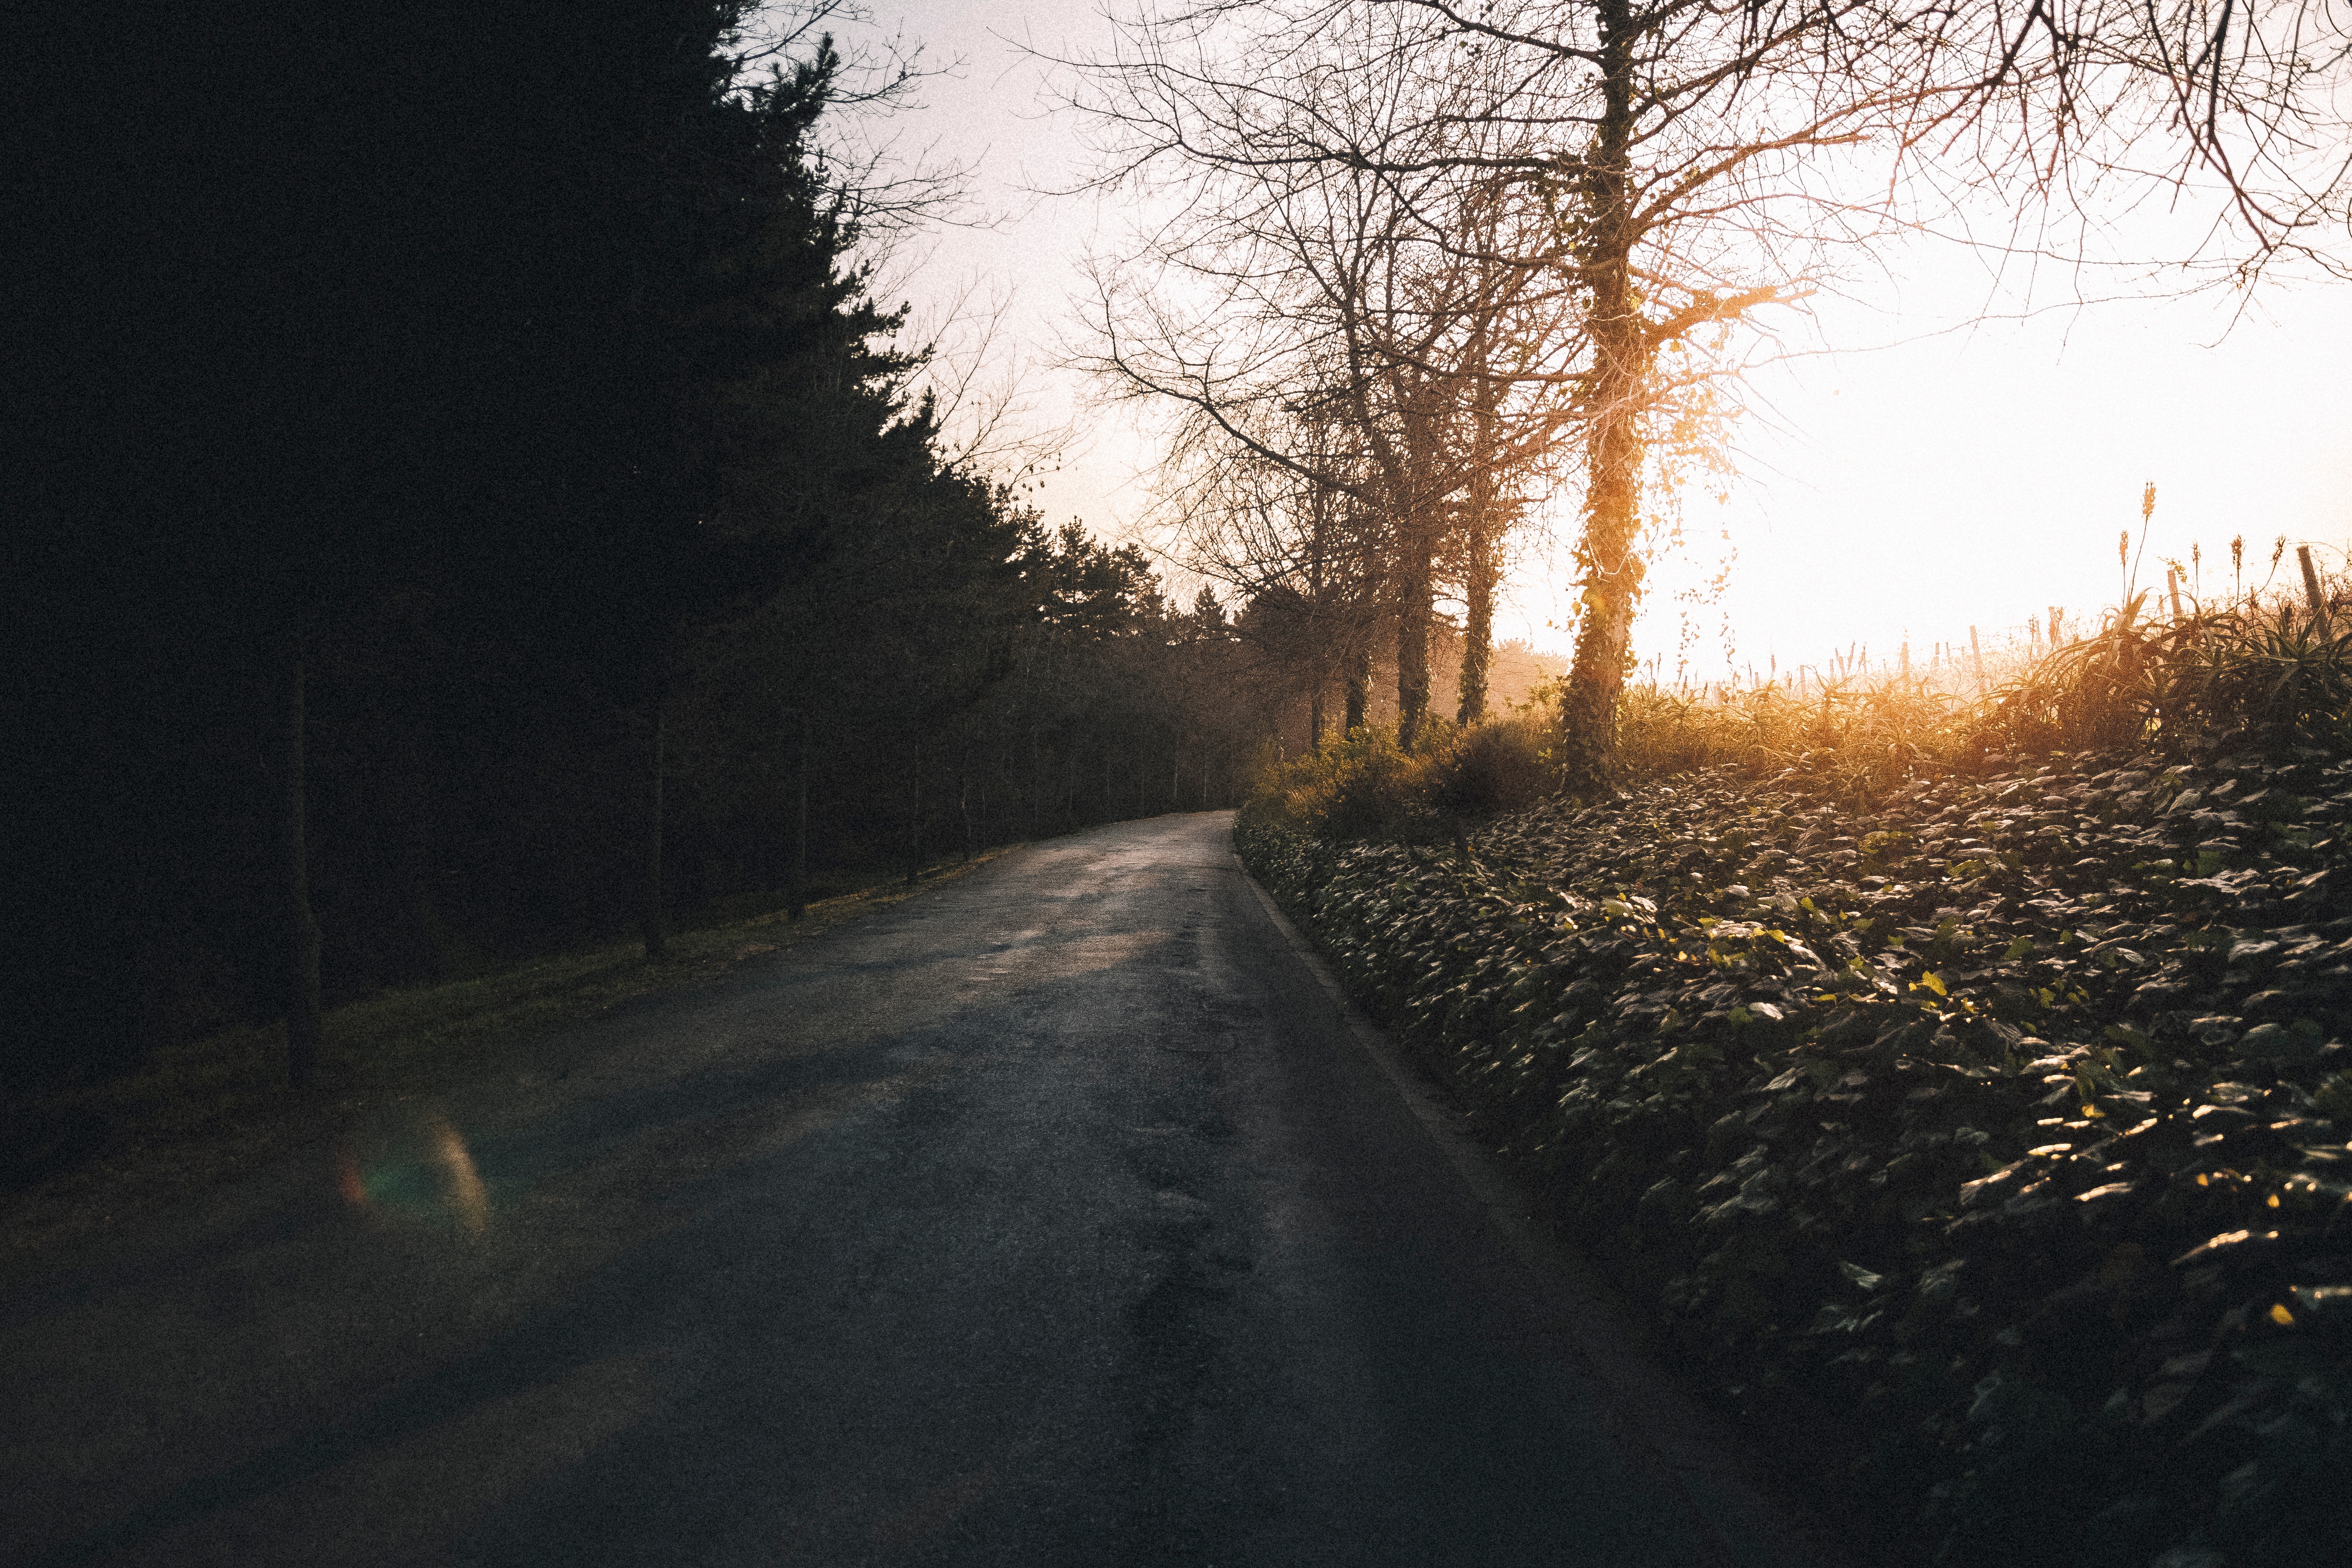
tree, snow, winter, light, fog, sunrise, sunset, mist, night, sunlight, morning, dawn, atmosphere, dusk, evening, weather, darkness, season, freezing, atmospheric phenomenon